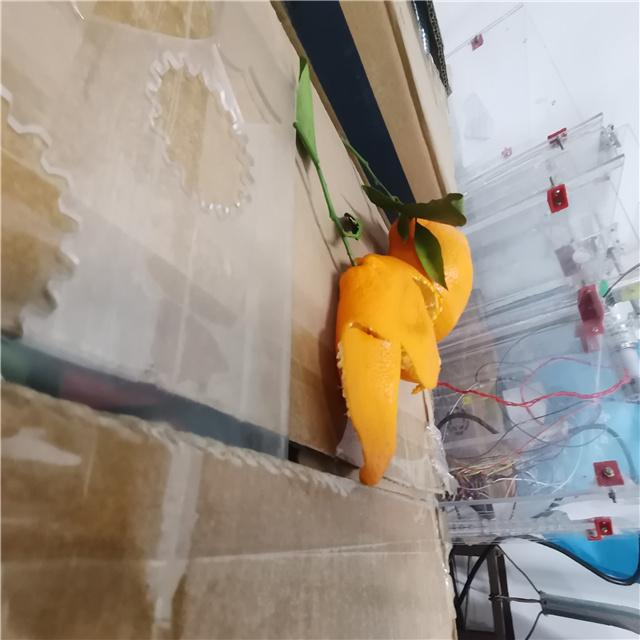
Label: peels